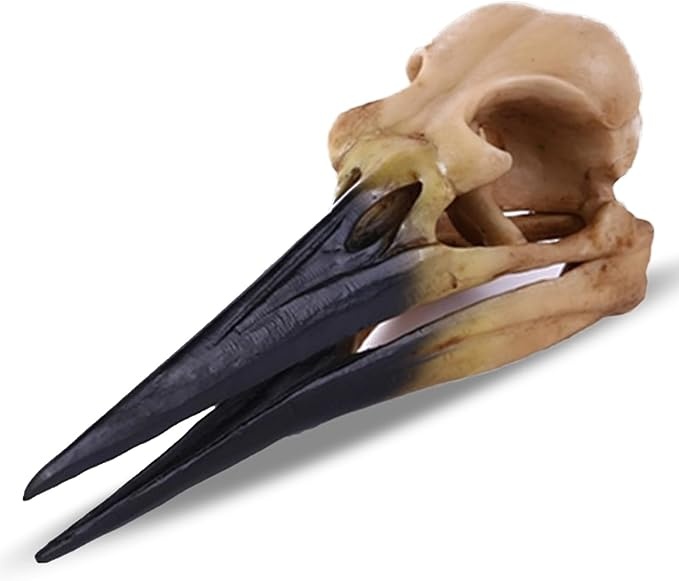
Fish Cave Hideout Ornament Décor for Terrarium Dinosaur Animal Skull Aquarium Large Decorations Betta Tarantula Reptile Snake Decor Bones Halloween
About This 💀 Unparalleled Design 💀 Marvel at the exquisite craftsmanship of our dinosaur skull aquarium decor. Meticulously detailed and shaped to perfection, this eye-catching piece adds a touch of prehistoric charm to your underwater world. Your aquatic pets will love exploring the intricacies of this stunning fish hideout 💀 Natural Hiding Space 💀 Create a haven for your aquatic companions with the naturally designed cavities of our aquarium cave. The skull structure provides an ideal retreat for fish, offering them a secure and private space to rest or hide. Watch as your underwater friends embrace their newfound sanctuary 💀 Premium, Fish-Friendly Materials 💀 Crafted from high-quality materials, our fish cave ensures the safety and well-being of your aquatic inhabitants. The aquarium décor is harmless, providing a secure environment for all types of fish, including bettas 💀 Ideal Gift Option 💀 Looking for a thoughtful and unique gift? Our dinosaur skull aquarium decor is the perfect choice. Ideal for fellow fish enthusiasts or anyone who appreciates the beauty of aquatic life, this stunning piece is a thoughtful present for birthdays, holidays, or any special occasion. Dimensions: 6.6"x2.8"x2.4" Overview Color : Pterosaur Brand : Kocris Casa Theme : Horror Material : Resin Style : Tropical
Brand: Kocris+Casa
Category: Animals & Pet Supplies > Pet Supplies > Fish & Aquatic Supplies > Aquarium Decors > Aquarium Caves & Shelters